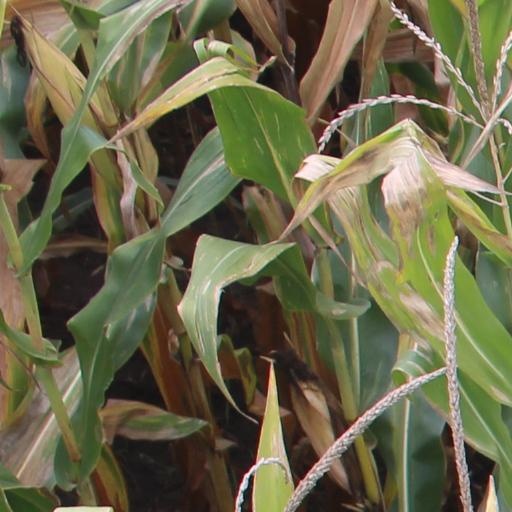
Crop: maize; corn